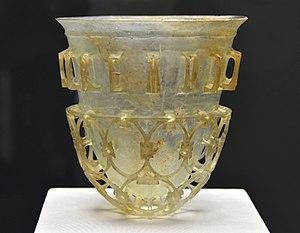
La verrerie romaine désigne l'ensemble des objets en verre produit dans la Rome antique, que cela soit pour l'usage domestique, industriel ou funéraire. Le verre était utilisé à l'époque romaine pour créer des vases, des carreaux de mosaïque ou encore des vitres. La technique de production de verre des romains est d'origine grecque. Si dans un premier temps, le verre créé est très coloré, à partir du Iᵉʳ siècle, la mode est au verre transparent.